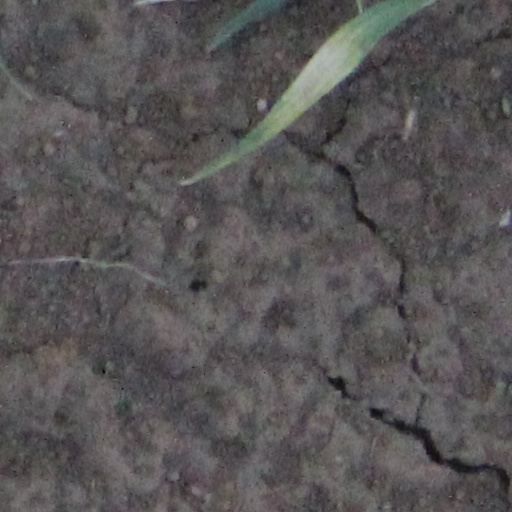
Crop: wheat